Dominican art

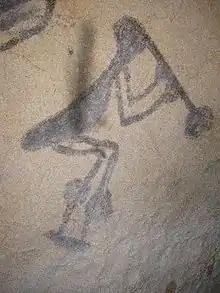
Pictograph of cohoba consumption found in Pomier caves. 2000 years old.

Of all the Antillean islands, Ayíti/Quisqueya appears to be the territory most abundant in petroglyphs. Moreover, the geographic distribution of the sites where rock/cave paintings are located correspond with the locations of historically intensive populations. Overall, two artistic languages are employed: that of a realistic, naturalistic approach, or an abstract approach by way of symbols, schemes, and stylizations. Motifs or designs of these rock art are classified into several groups: